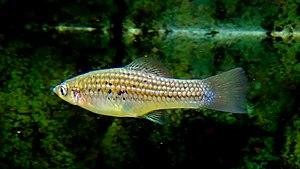
Xiphophorus montezumae (femelle) - Aquarium Tropical du Palais de la Porte Dorée - Paris/France - 29/04/2015
Xiphophorus montezumae est une espèce de poissons d'eau douce tropicale de la famille des Poeciliidae. Xiphophorus montezumae a la particularité d'avoir une « épée » cintré de manière caractéristique.